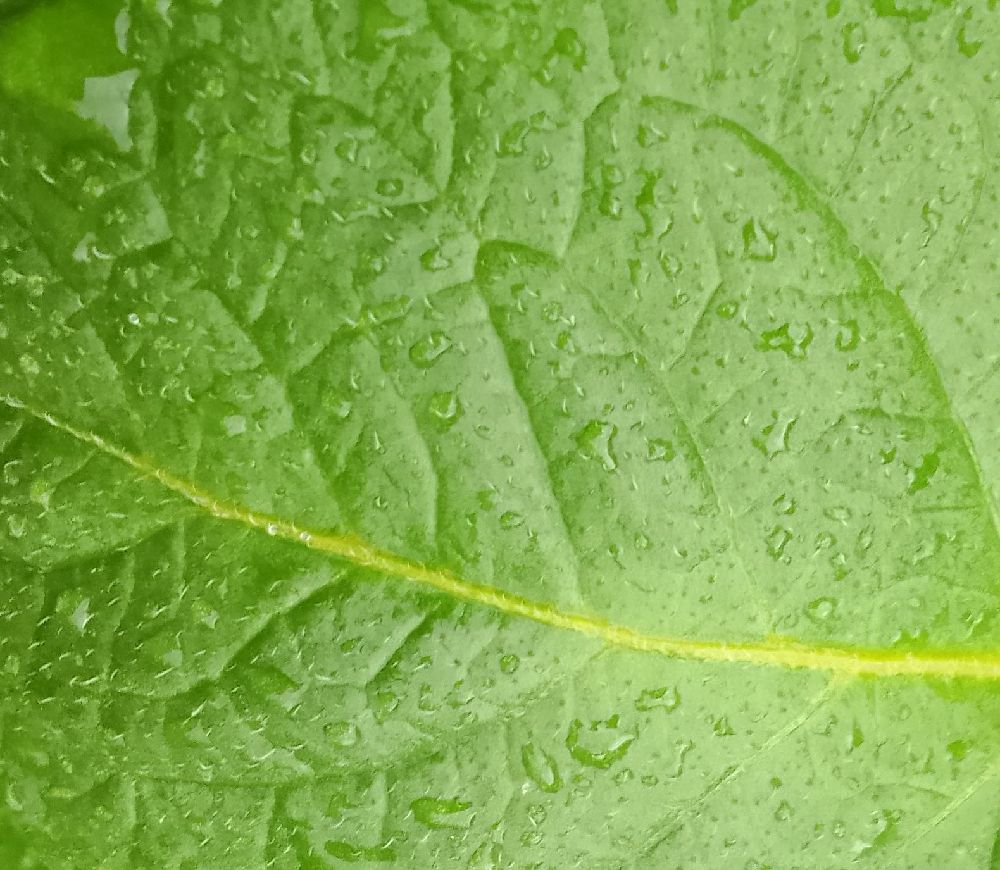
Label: Healthy